Veyshnoria

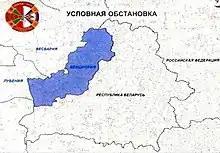
Borders of the state Veyshnoria (shaded in blue) according to Zapad 2017

Veyshnoria is a fictional state created for Zapad 2017, a joint Russo-Belarusian military training exercise. It neighbours Belarus and is an enemy of the Union State. Veyshnoria occupies most of Grodno Region and the northwestern parts of the Minsk and Vitebsk regions.